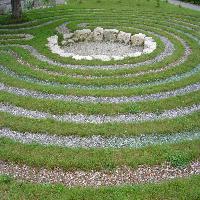
Weather: cloudy or overcast